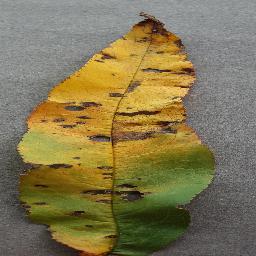
Label: Peach___Bacterial_spot